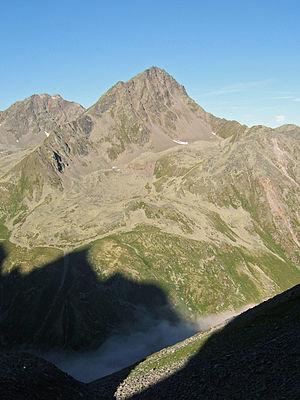
Le Wildnörderer est une montagne qui s’élève à 3 015 m d’altitude dans les Alpes de l'Ötztal, en Autriche. Il forme l'extrémité de la crête nord-ouest de la Nauderer Hennesiglspitze.